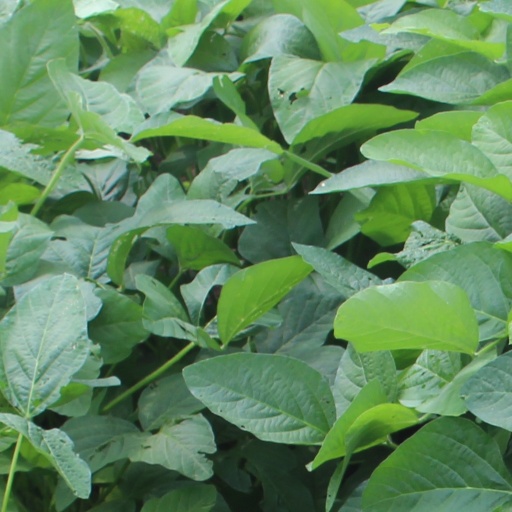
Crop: soybean